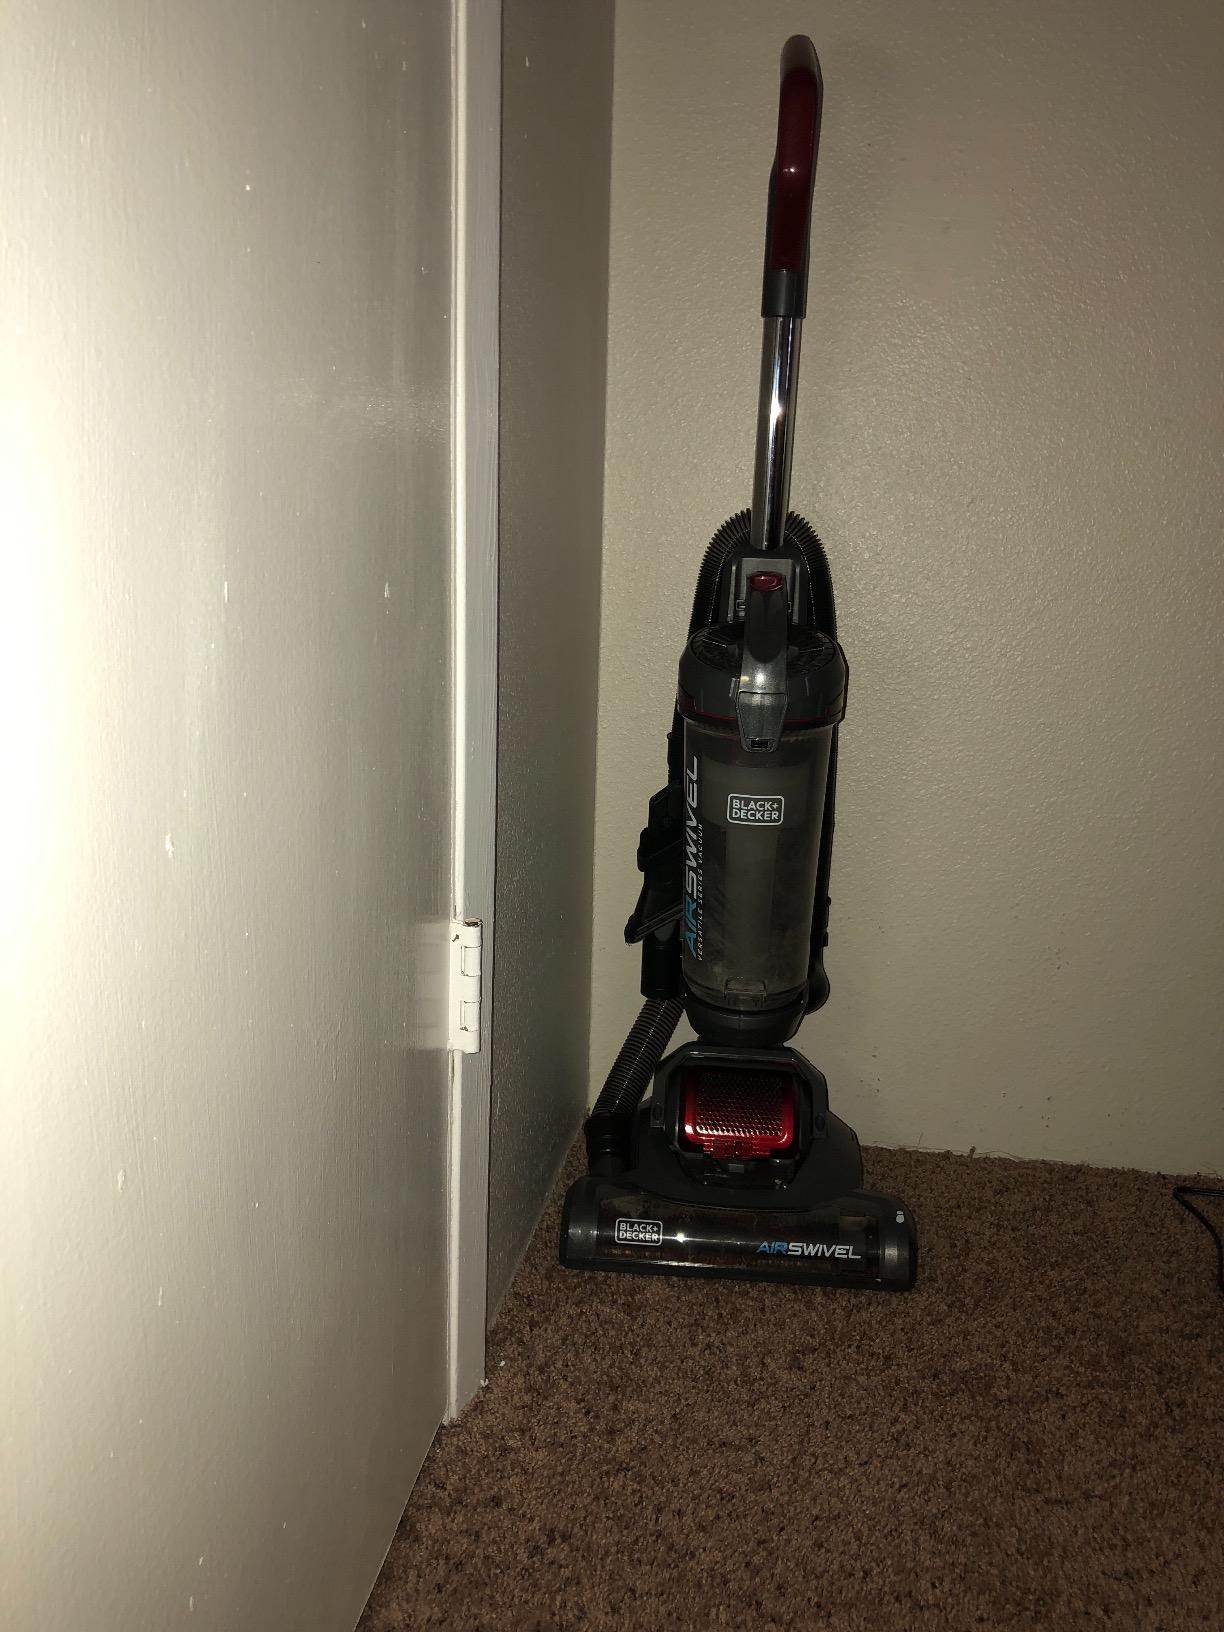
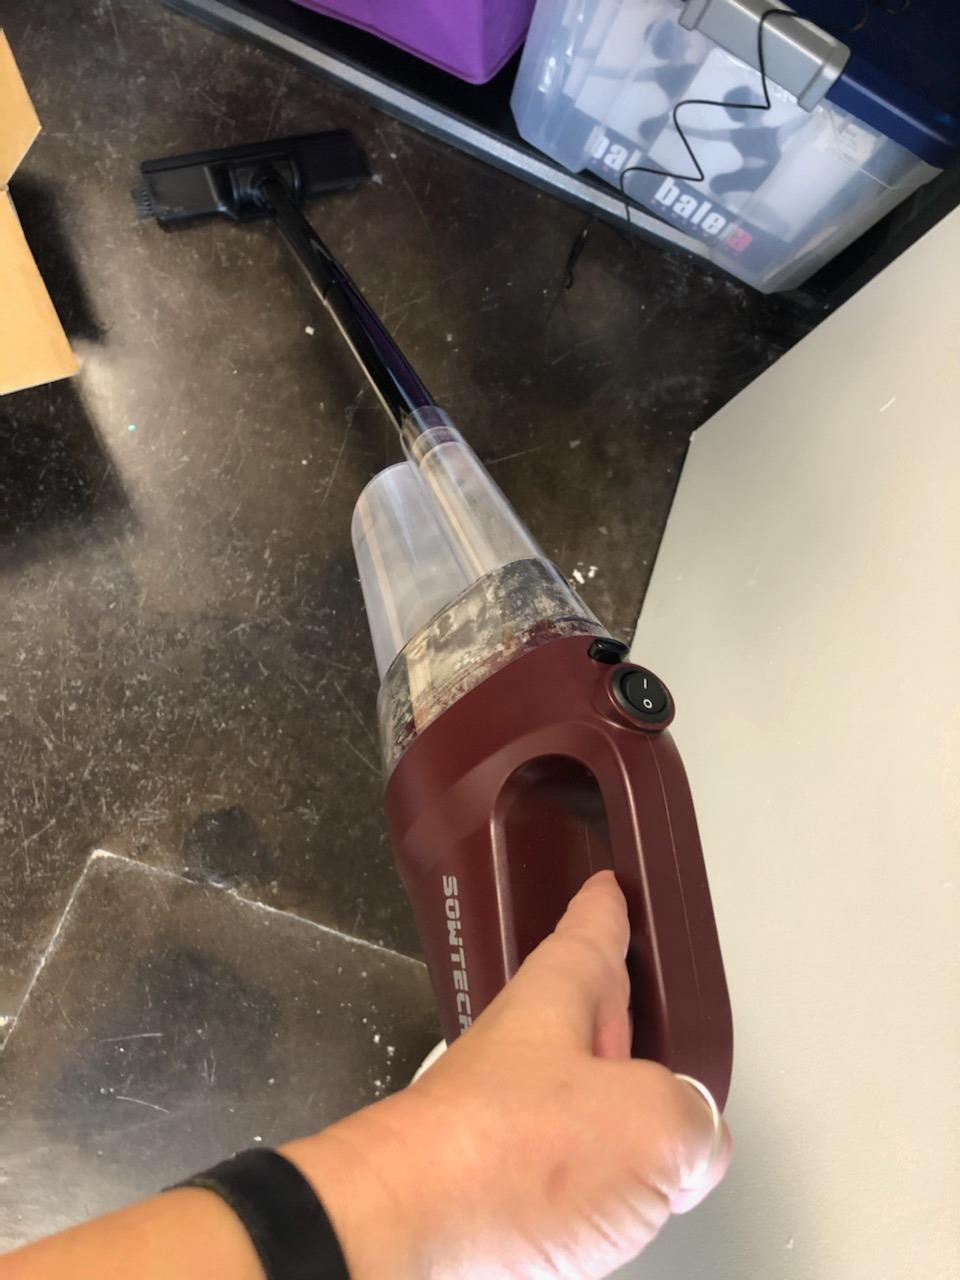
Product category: items_vacuum
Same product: no